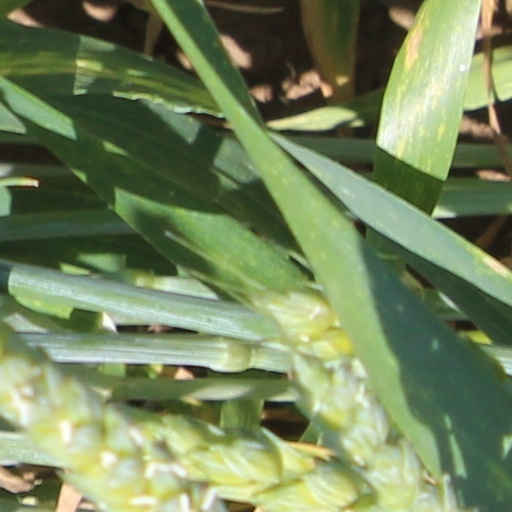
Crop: wheat